Claus-Frenz Claussen

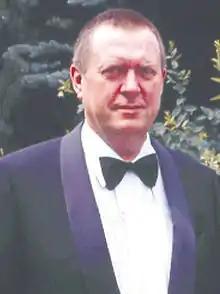
Prof. Claus Claussen

Claus-Frenz Claussen, (originally: Claußen) (28 May 1939 – 4 September 2022) was a German ENT-Medician and University teacher, author, editor, artist and inventor. He was the first university teacher for neurotology to be appointed in Germany.